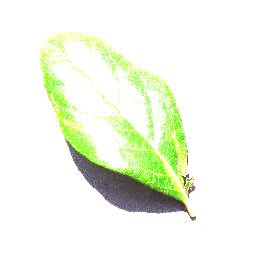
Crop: blueberry
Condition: healthy